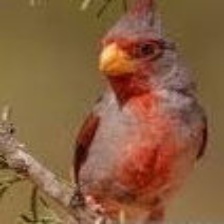
Species: PYRRHULOXIA
Scientific name: CARDINALIS SINUATUS